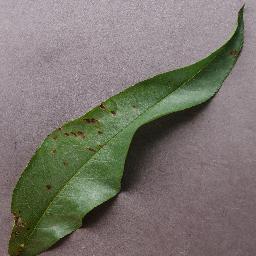
Label: Peach___Bacterial_spot